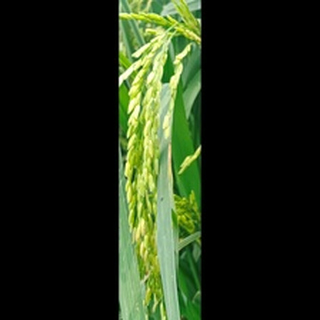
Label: healthy_rice